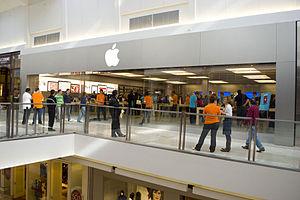
Apple Store est une chaîne de boutiques appartenant et exploitée par Apple, société commercialisant des ordinateurs et des produits électroniques grand public. En 2018, Apple possède 506 magasins et un magasin en ligne disponible dans 39 pays.